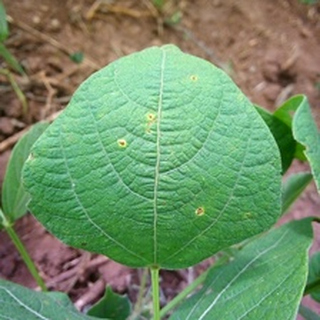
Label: bean_rust